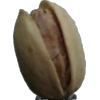
Label: pistachio